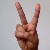
The image shows a hand gesture representing the letter 'V' in Indian Sign Language.